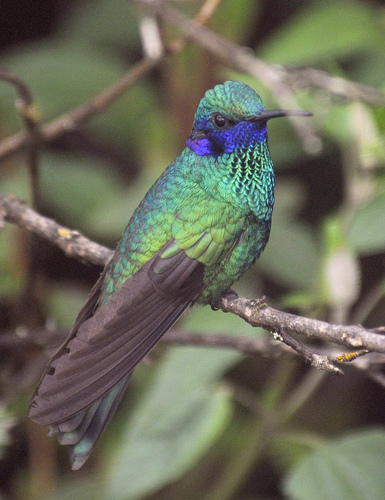
this is a colorful bird with grey wings and a blue and green head.
a colorful bird with green and teal crown and black and blue cheek patch.
a very colorful small bird with green and blue feathers on the body and brown feathers on the wings with a long thin beak.
this bird has a speckled belly and breast with a long needle like bill.
this is a colorful green and blue bird with a long and pointy black beak.
this colorful bird has brown wings, aquamarine and blue head and aquamarine and green body.
this bird has a green crown with dark blue and purple cheek patch, green with black patch back and side and dark grey primaries and secondaries.
this bird has iridescent green and blue feathers with black wings, a rounded head and a long beak.
the bird is green with a blue neck and long wings.
a green and yellow bird tail and wings are brown neck and eye area are bright blue.
Species: Green Violetear